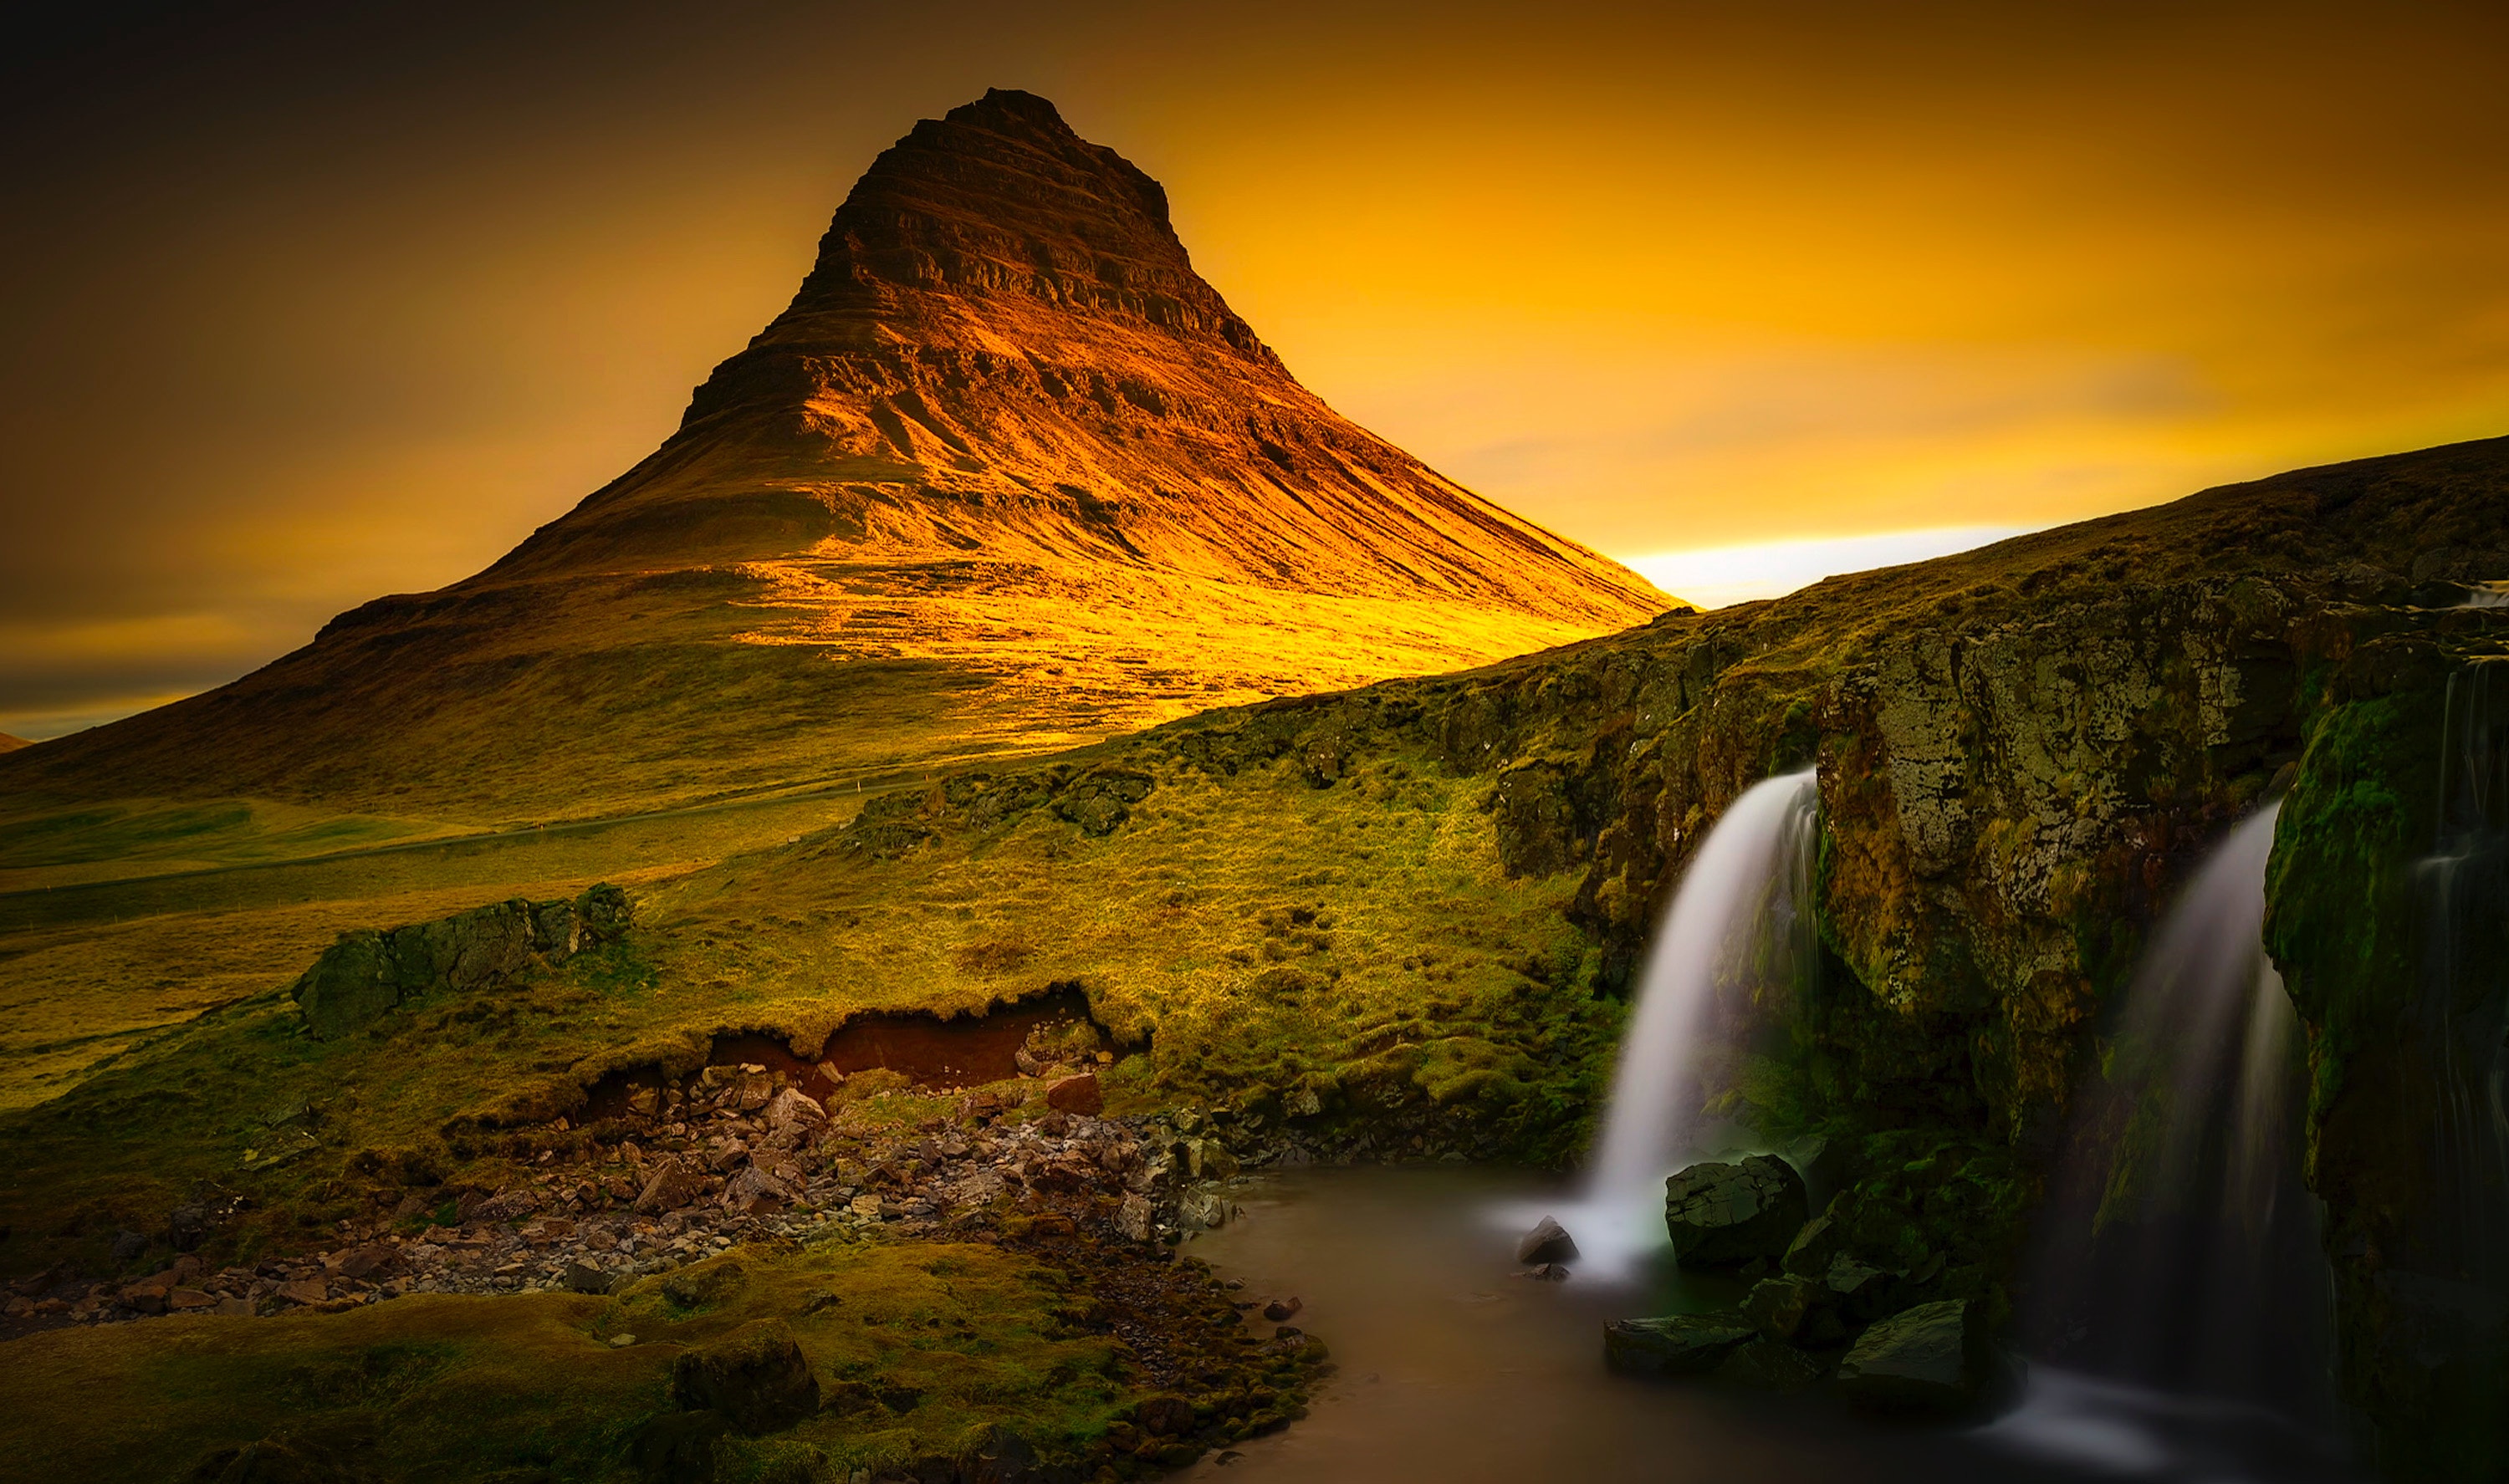
mountains, waterfall, sky, water, cloud, mountain, natural landscape, sunlight, highland, terrain, landscape, formation, grass, sunrise, sunset, grassland, horizon, chute, plateau, geology, hill, mountain range, outcrop, fell, volcanic plug, dawn, valley, stream, rock, evening, butte, dusk, ridge, badlands, mountain river, riparian zone, water feature, wildlife, reflection, afterglow, escarpment, cliff, klippe, tundra, wadi, moss, tropics, ocean